Poetry

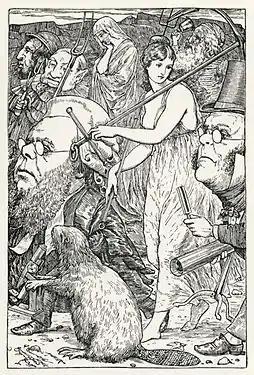
Lewis Carroll's "The Hunting of the Snark" (1876) is mainly in anapestic tetrameter.

Different traditions and genres of poetry tend to use different meters, ranging from the Shakespearean iambic pentameter and the Homeric dactylic hexameter to the anapestic tetrameter used in many nursery rhymes. However, a number of variations to the established meter are common, both to provide emphasis or attention to a given foot or line and to avoid boring repetition. For example, the stress in a foot may be inverted, a caesura (or pause) may be added (sometimes in place of a foot or stress), or the final foot in a line may be given a feminine ending to soften it or be replaced by a spondee to emphasize it and create a hard stop. Some patterns (such as iambic pentameter) tend to be fairly regular, while other patterns, such as dactylic hexameter, tend to be highly irregular. Regularity can vary between language. In addition, different patterns often develop distinctively in different languages, so that, for example, iambic tetrameter in Russian will generally reflect a regularity in the use of accents to reinforce the meter, which does not occur, or occurs to a much lesser extent, in English.